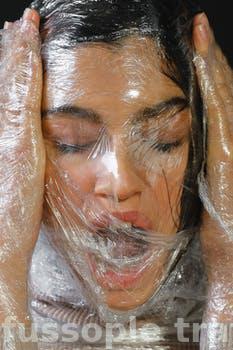
Label: Watermark